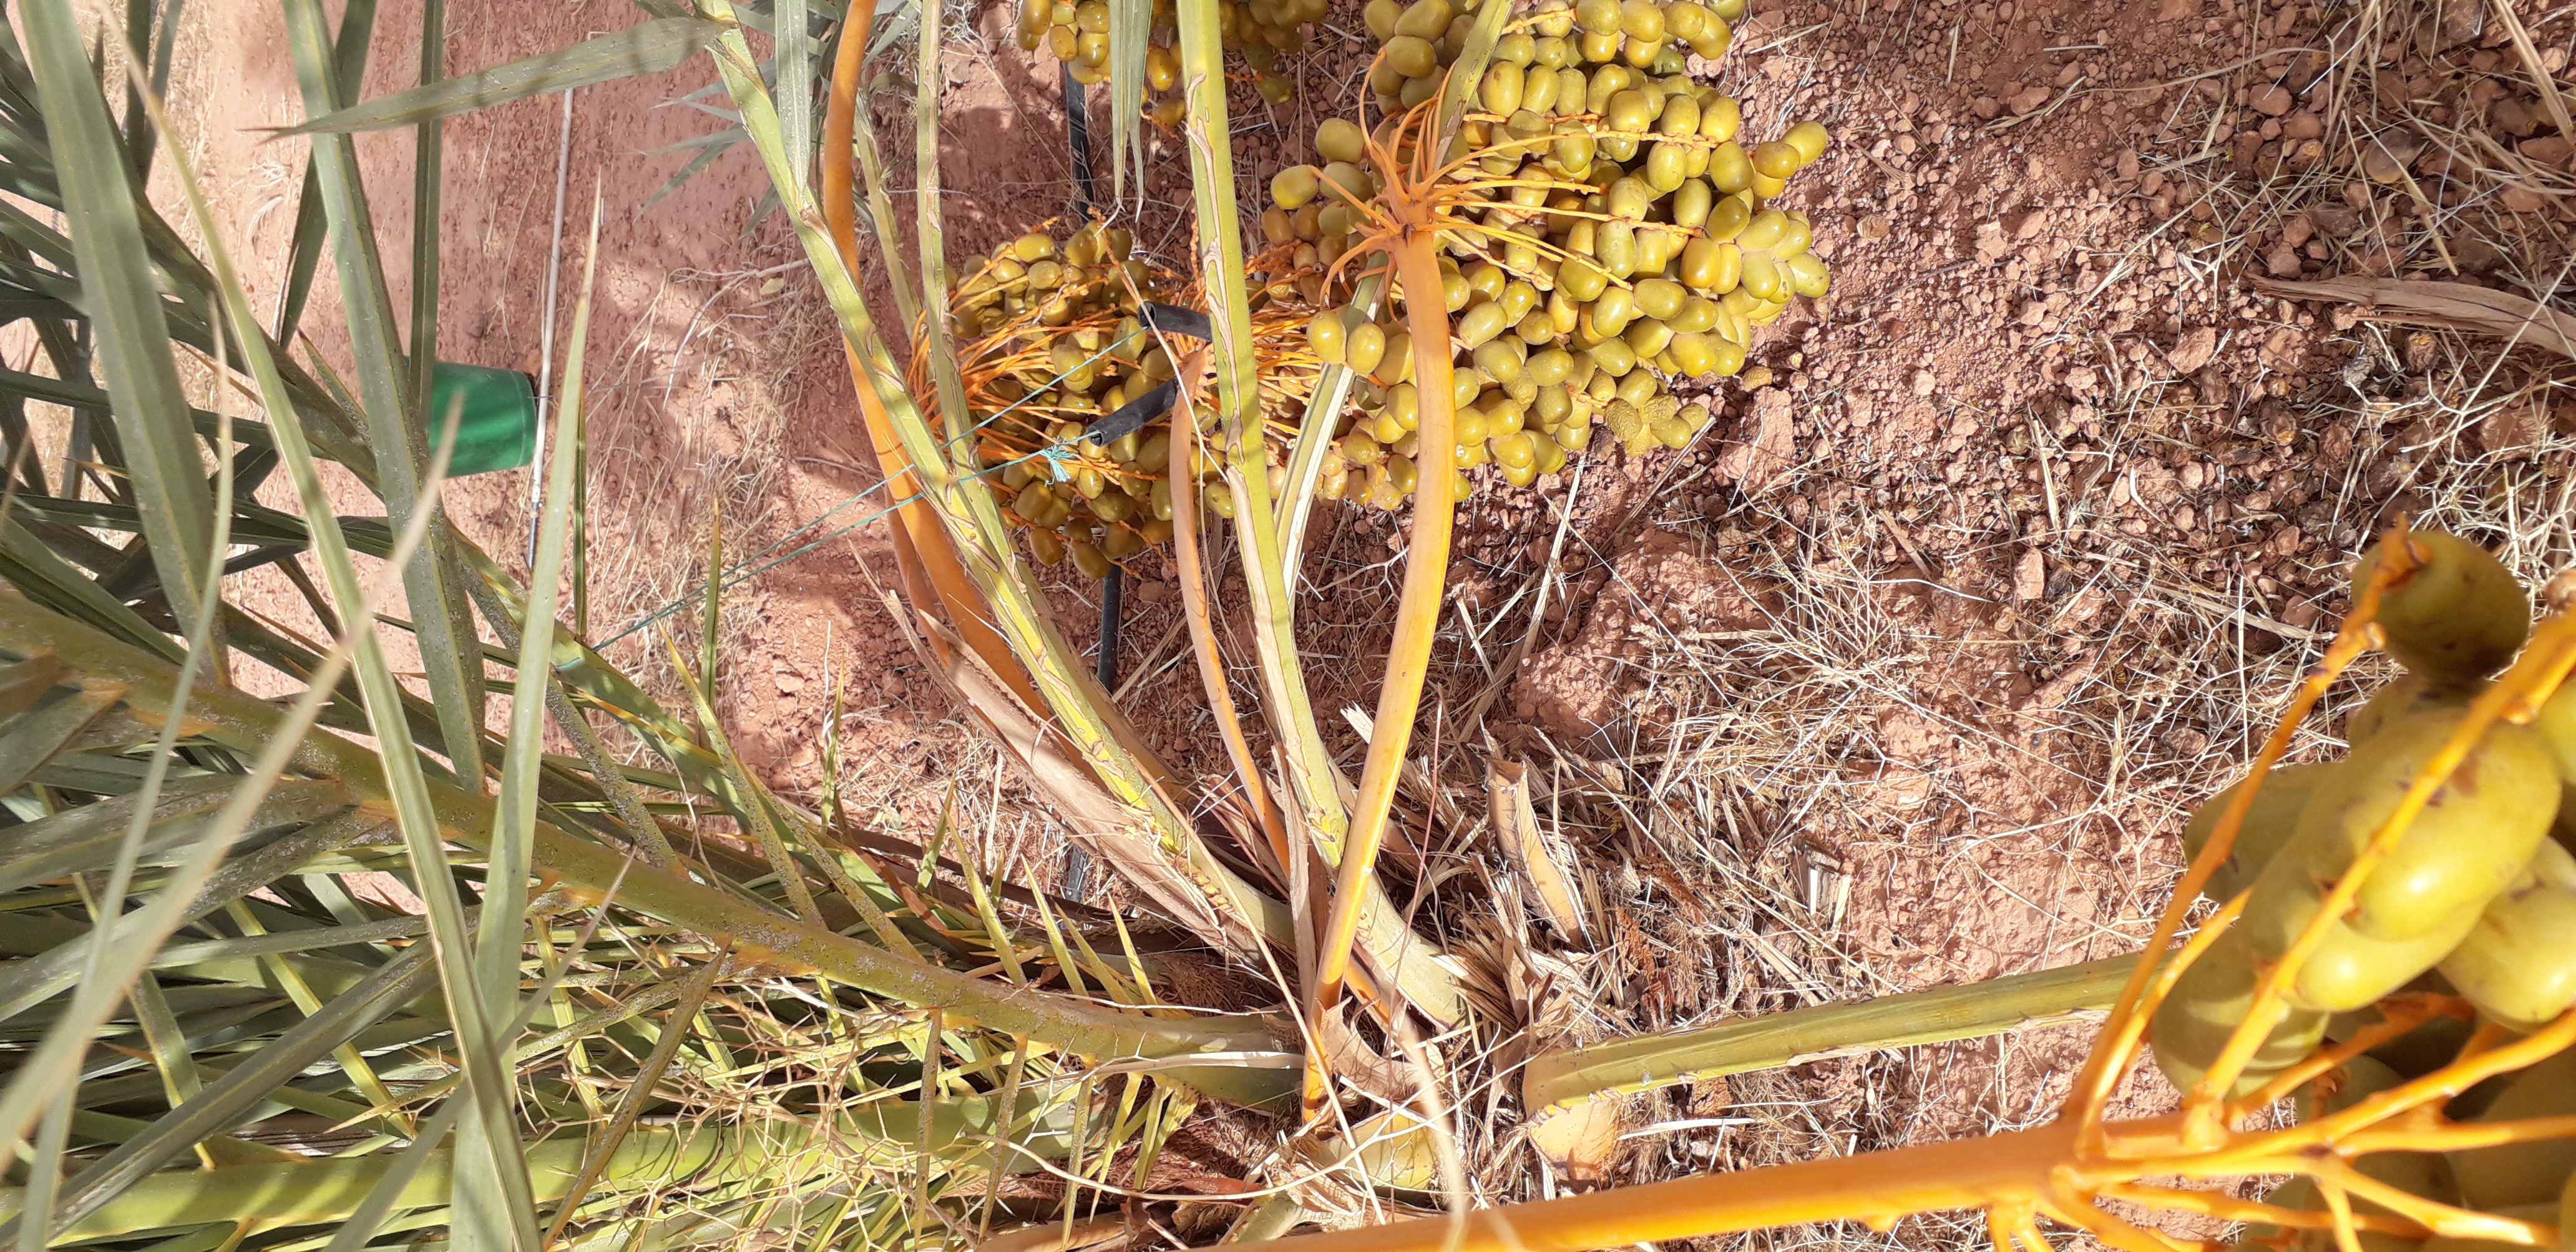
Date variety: Boufagous